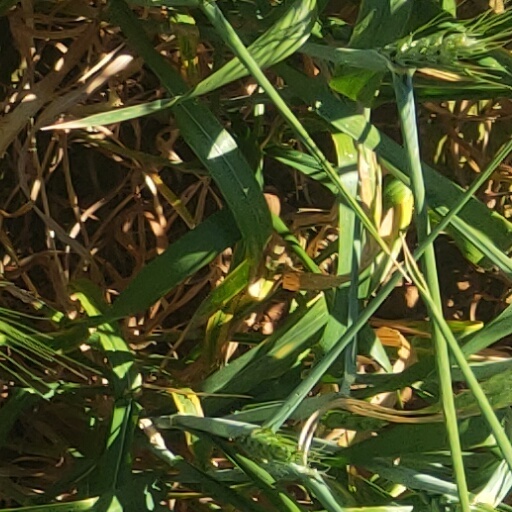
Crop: wheat